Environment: real
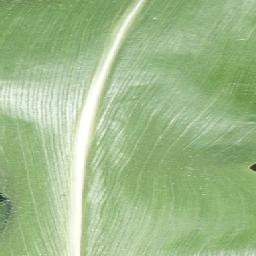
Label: healthy